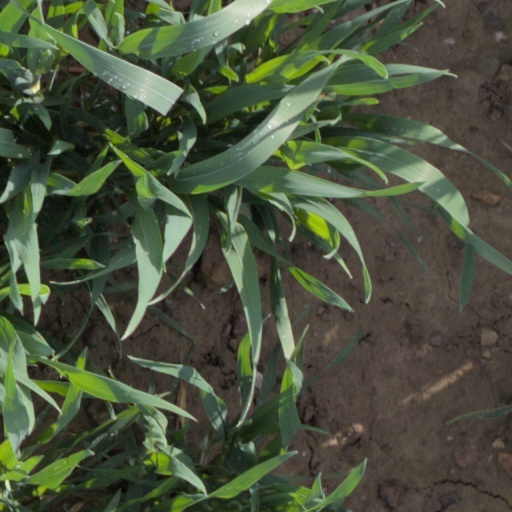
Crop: wheat